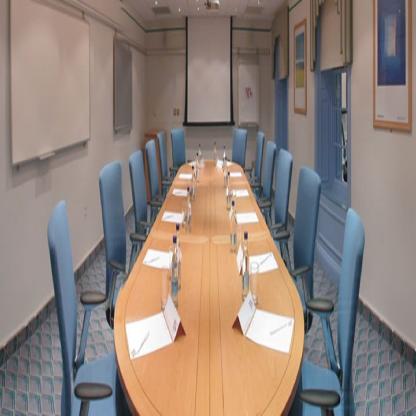
Scene: Indoor